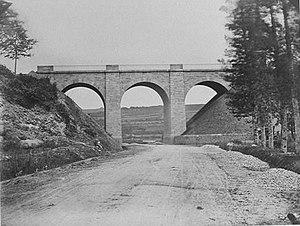
Le viaduc ferroviaire de Beuzit à l'ouest de Landerneau , la route Paris-Brest passe en dessous (photo d'Alfred Bernier prise entre 1862 et 1865)
La trève de Beuzit-Saint-Conogan, autrefois La Boissière en français, Beuzit Kenegan en breton, est une ancienne paroisse bas bretonne, supprimée en 1791 et partagée entre Landerneau, pour la plus grande part, et Saint-Thonan. Fondée selon la tradition hagiographique par Saint Quénégan, elle faisait partie de l'archidiaconé d'Ac'h et relevait de l'évêché de Léon, également supprimé par la Constitution civile du clergé. Dotée par les seigneurs de la Palue, elle accueillait les pèlerins en grand nombre chaque troisième dimanche de mai.